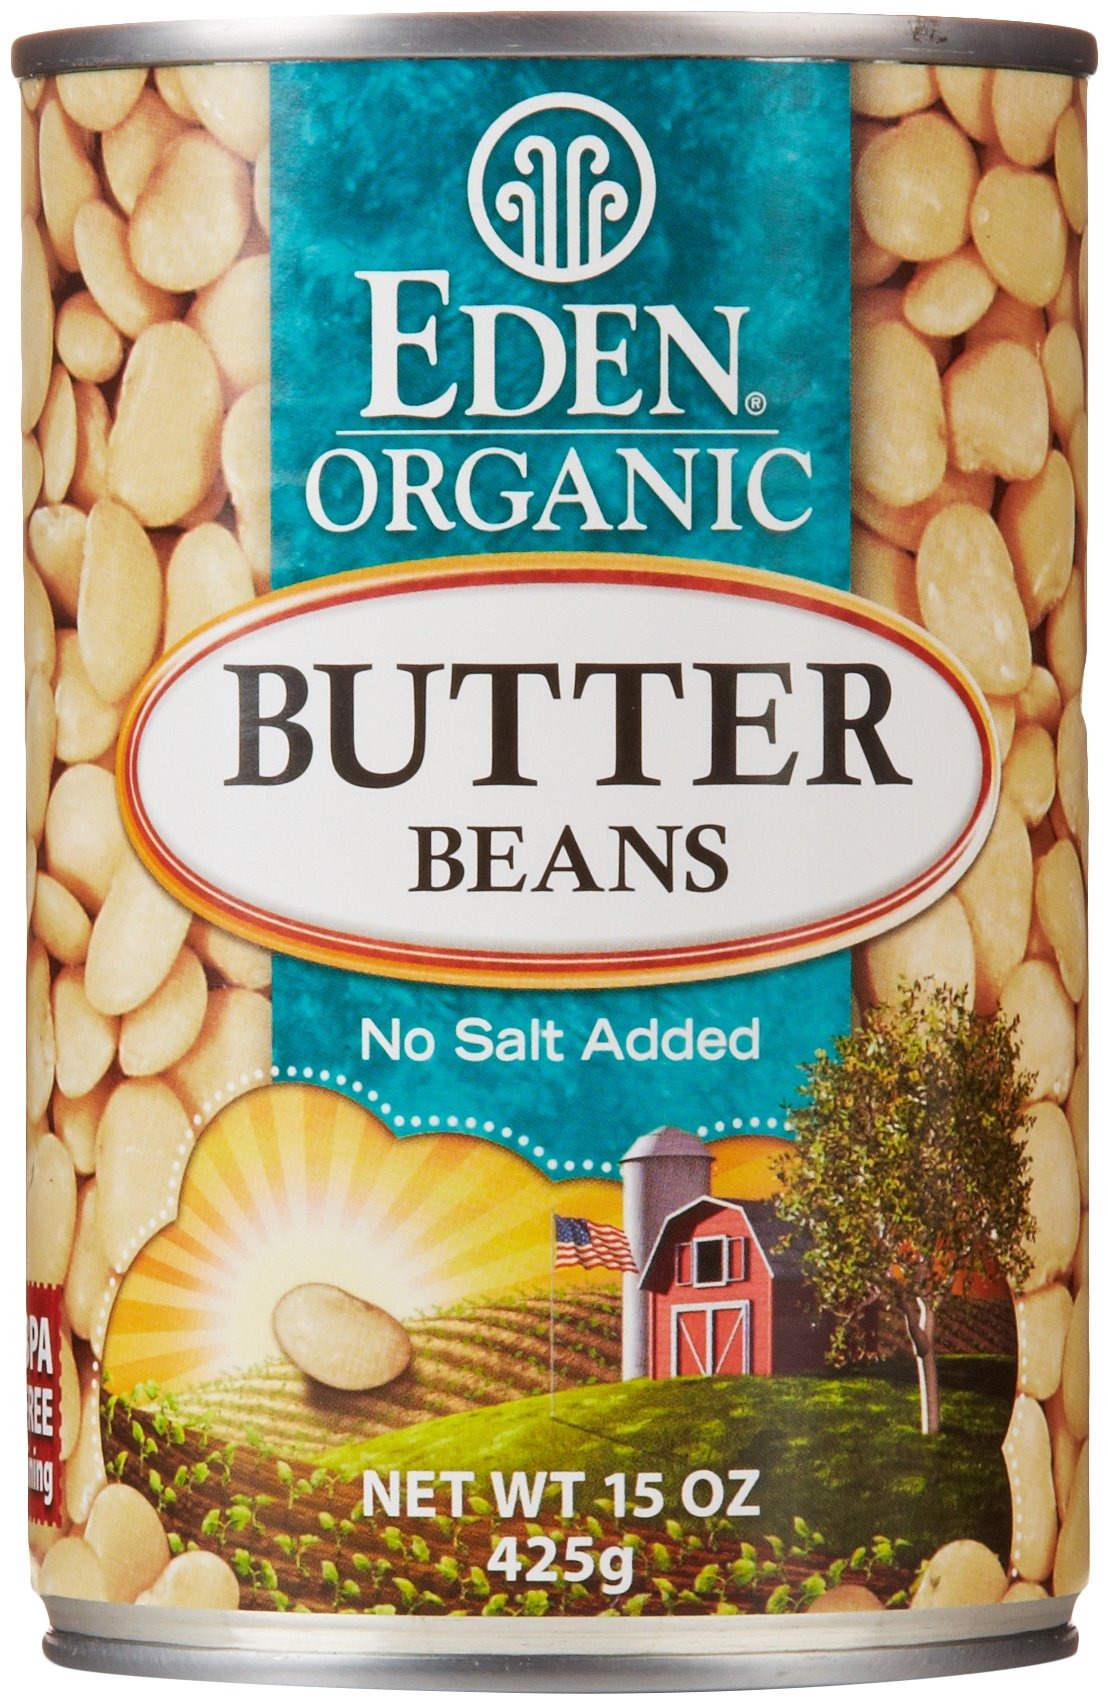
Item Name: Eden Organic Butter Beans, 15 Oz
Value: 15.0
Unit: Ounce

Price: 3.29